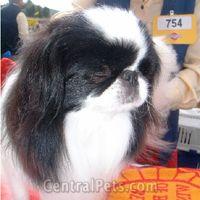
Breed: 249-n000106-Japanese_spaniel